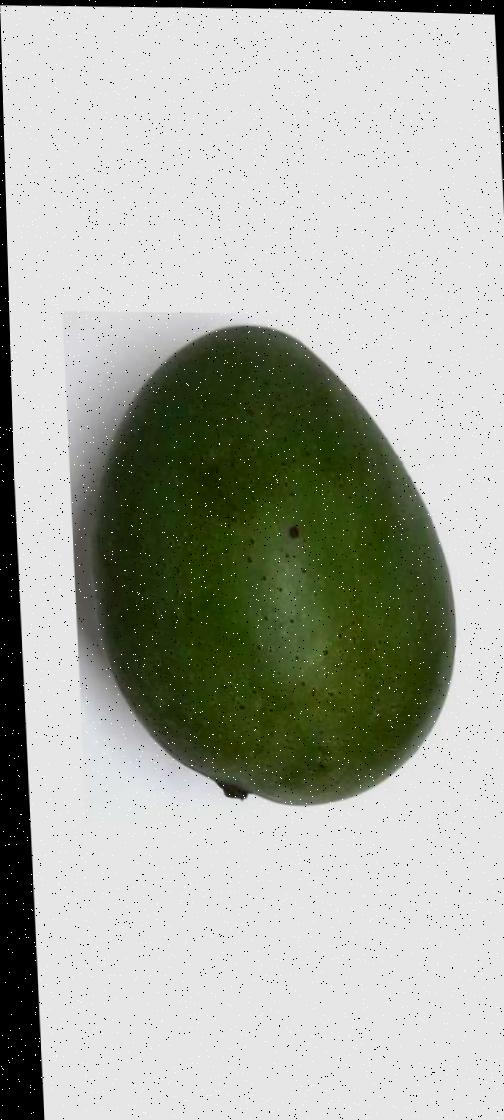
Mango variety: Ashshina Zhinuk